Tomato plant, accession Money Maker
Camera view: bottom (45 deg); turntable rotation: 300 degrees
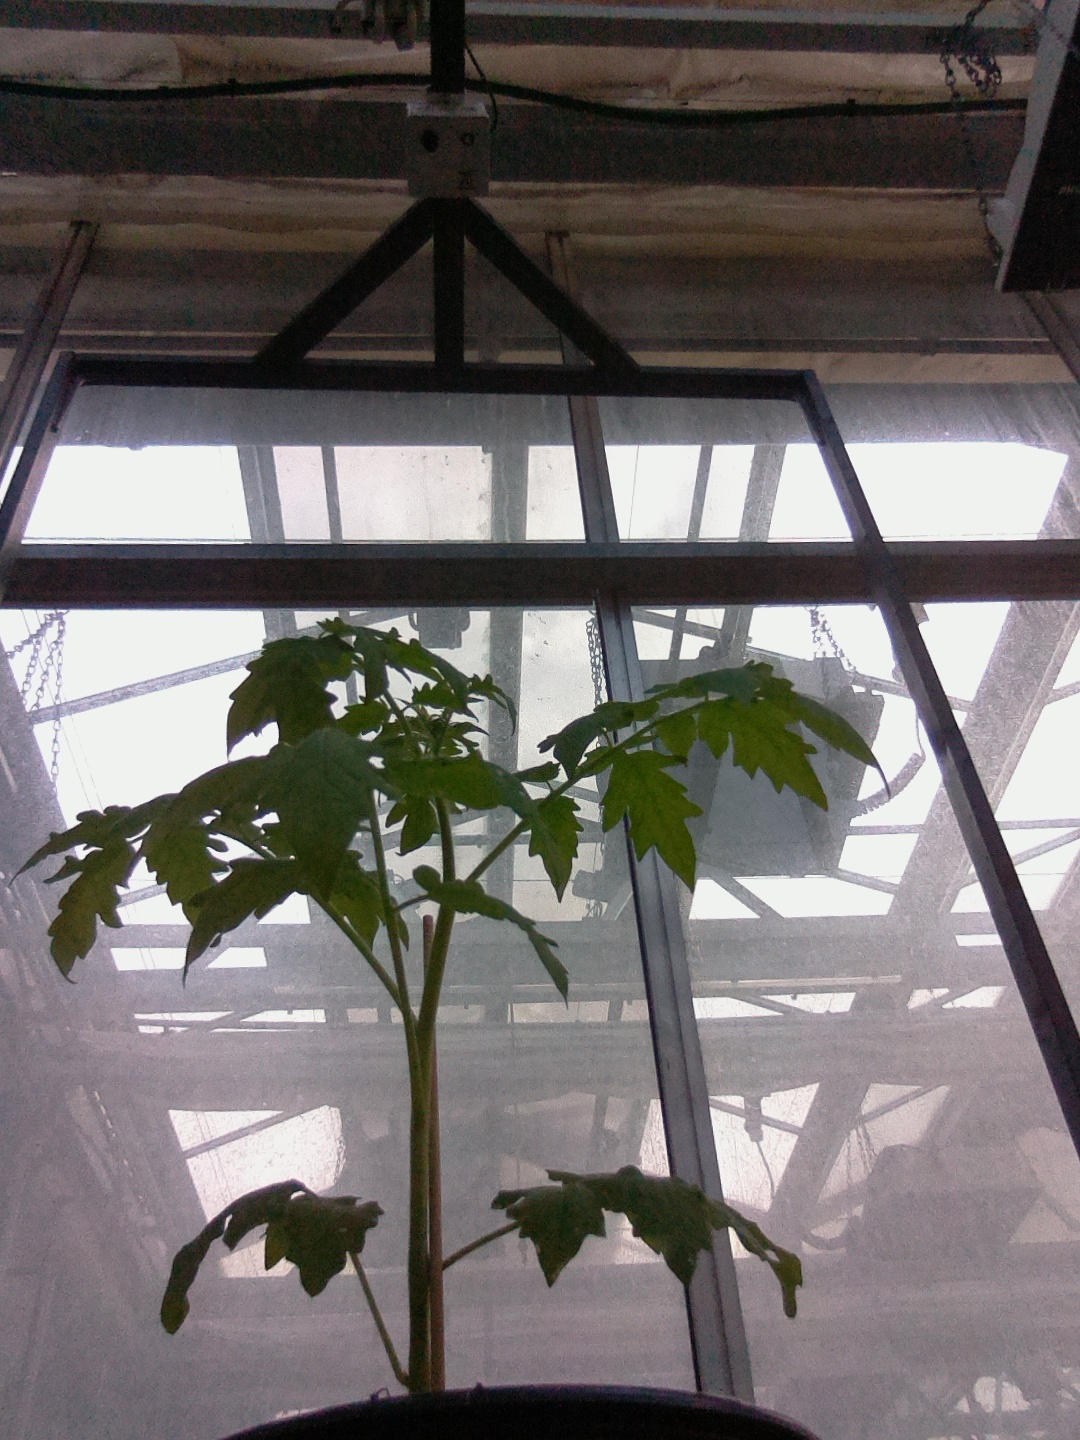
BBCH growth stage 13: 6 of true leaves visible